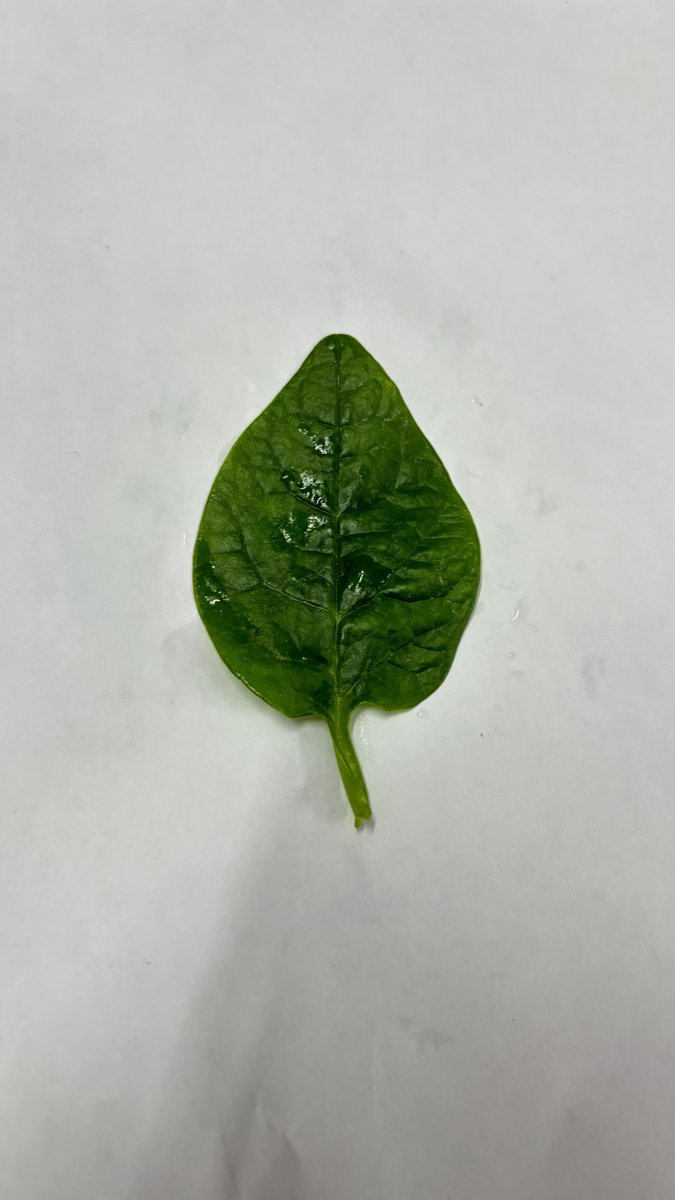
Label: Healthy-Leaf